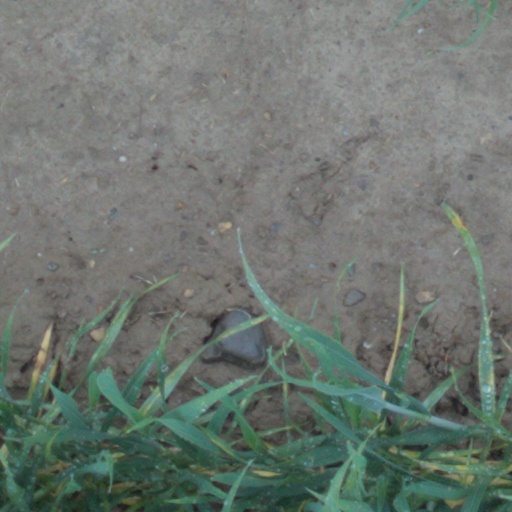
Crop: wheat